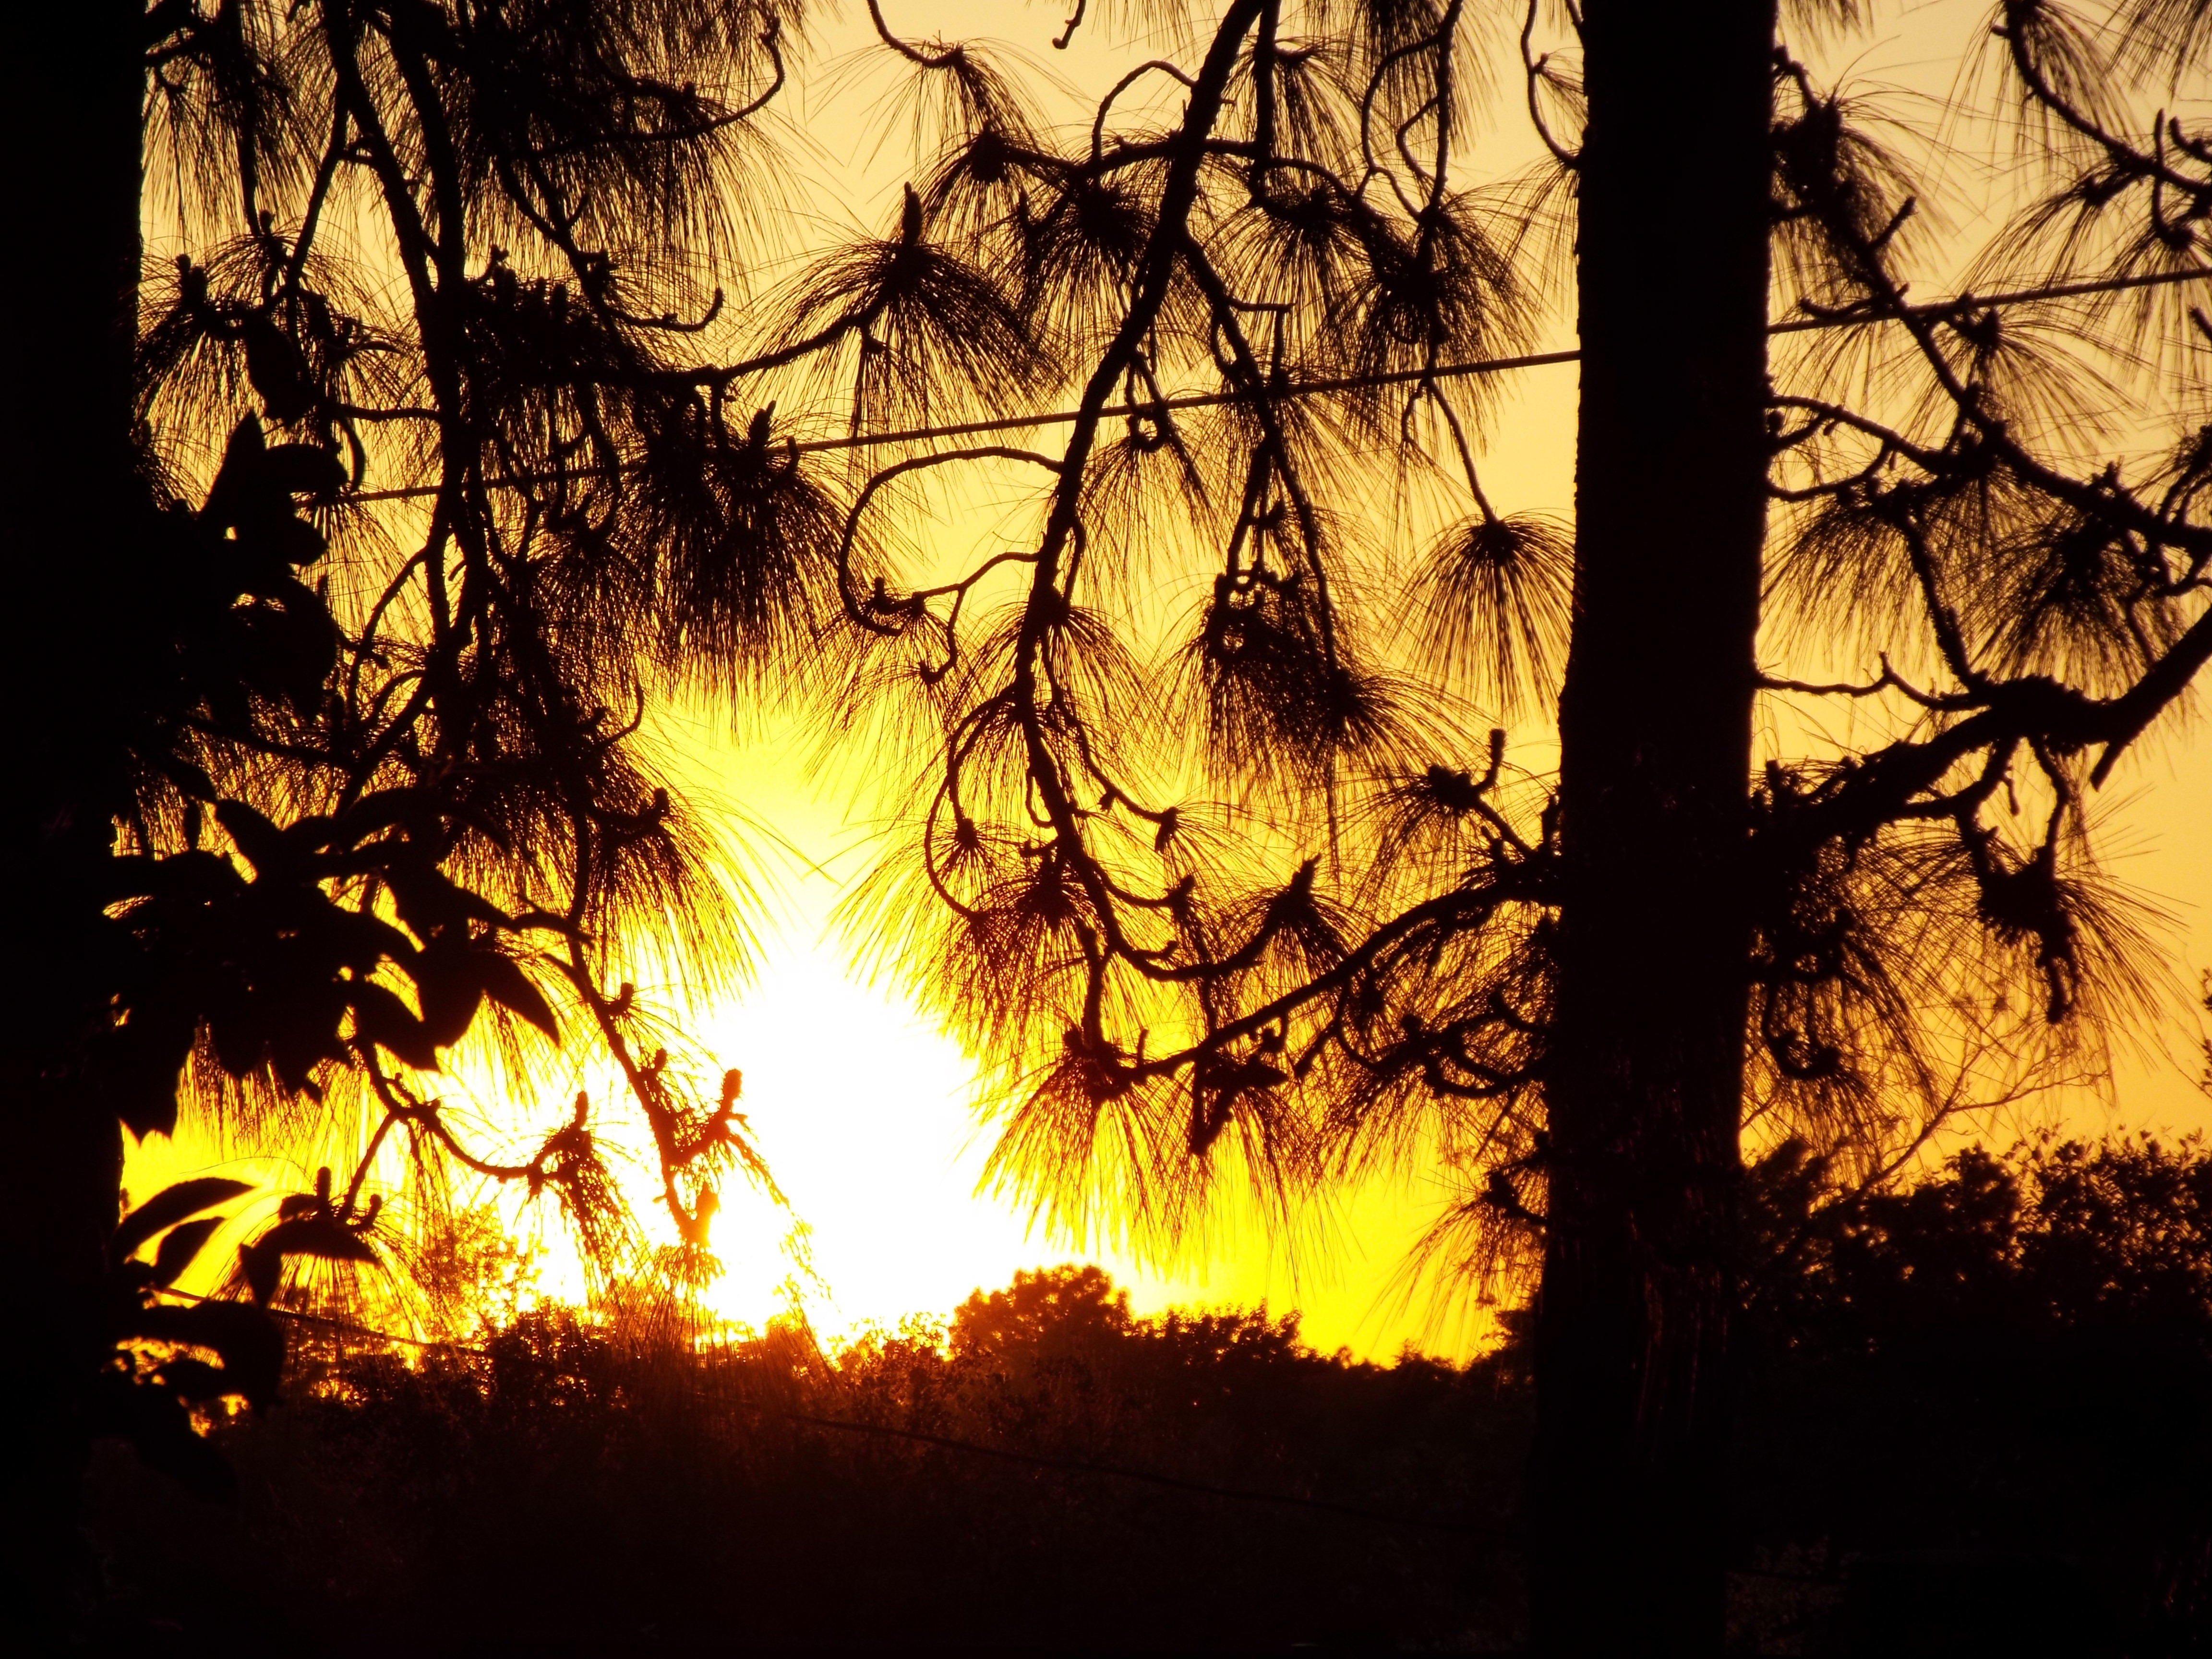
tree, branch, sun, sunset, sunlight, wire, dusk, fire, savanna, trees, pine trees, pine branch